William M. Hoge

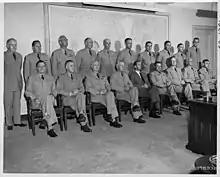
Army commanders in the United States and certain overseas commanders meet with Secretary of the Army Frank Pace and General J. Lawton Collins, Army Chief of Staff, in the Pentagon in routine sessions, 5 June 1952. Lieutenant General William M. Hoge is seat on the extreme right, next to Lieutenant General Joseph M. Swing (left)

During the Korean War, at the request of General Matthew Ridgway, the Eighth United States Army commander, Hoge commanded the IX Corps in 1951. Hoge achieved his senior command in the army as commander-in-chief of United States Army Europe. Hoge was promoted to major general in May 1945, lieutenant general in June 1951, and full general on 23 October 1953.